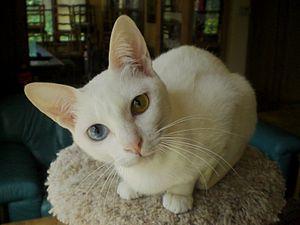
La liste des races de chats ci-dessous se présente par ordre alphabétique.
Le Khao Manee est une race de chat originaire de Thaïlande. Ce chat est caractérisé par sa robe à poil court de couleur blanche. Ses yeux peuvent être jaunes, bleus ou vairons.